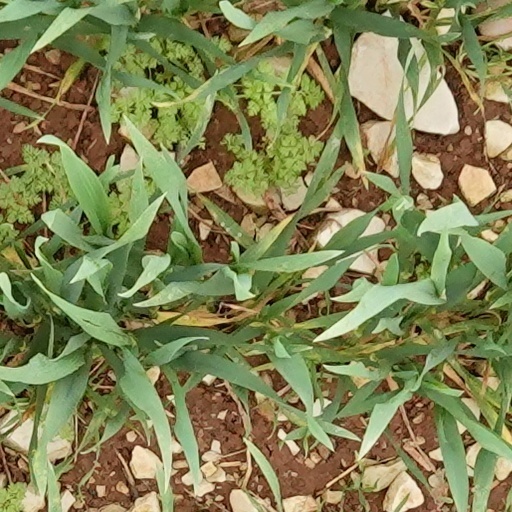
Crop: wheat